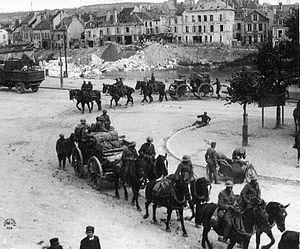
Un cheval d'artillerie est un cheval destiné à la traction de matériel d'artillerie en attelage, notamment de canons.
Durant la Première Guerre mondiale, le rôle du cheval connaît une transition liée à l'évolution stratégique et tactique du conflit armé. Alors que la cavalerie est considérée, au début des hostilités, comme l'élément offensif par excellence des forces armées, elle se révèle vulnérable face à la modernisation de l'artillerie et des armes lourdes, telles que la mitrailleuse. C'est la raison pour laquelle elle est progressivement remplacée par des divisions blindées mécanisées, la présence de chevaux ne devenant plus que ponctuelle sur les champs de bataille. Cette évolution se produit parallèlement au développement du char d'assaut, ce qui ne manque pas d'accélérer le processus, ce dernier devenant la pièce maîtresse des tactiques de choc.